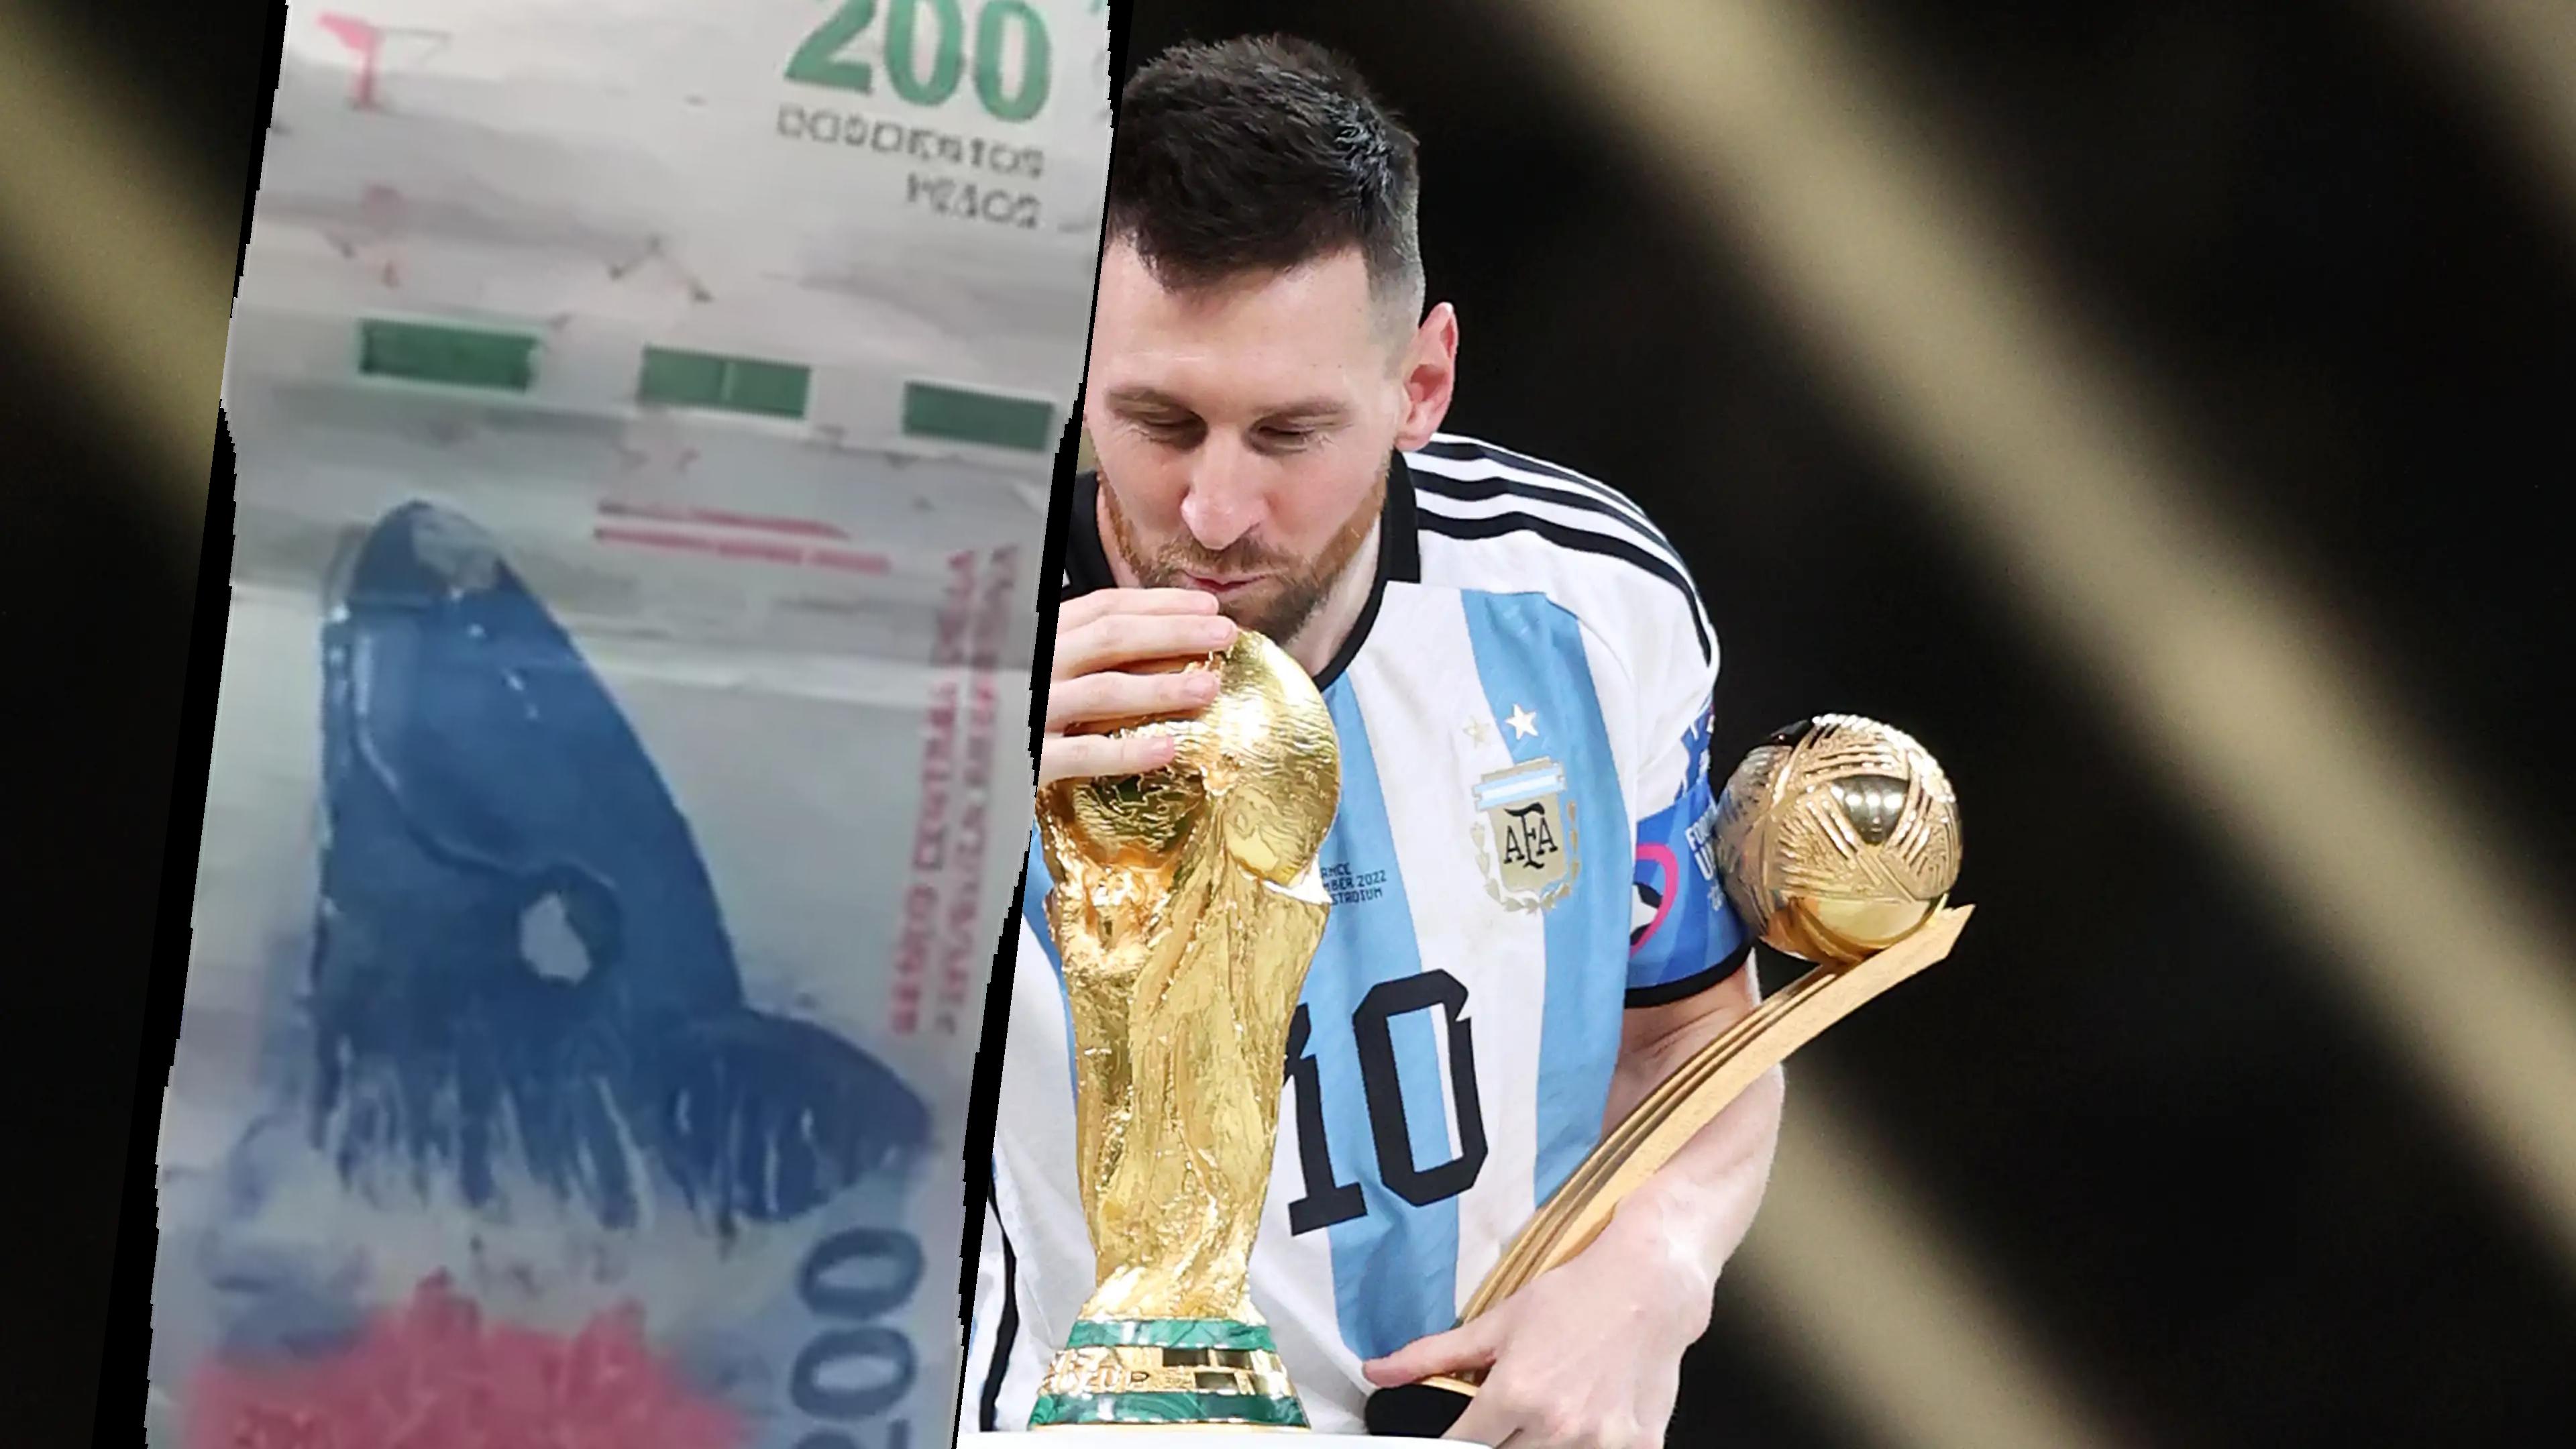
Denominación: 200